Nadine Visser

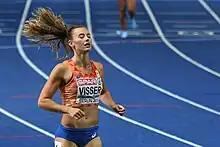
Visser at the 2018 European Championships in Berlin.

The 2018 season started with a bronze at the World Indoor Championship 60 m hurdles. She had clocked 7.83 s to win her semi-final, obliterating Marjan Olyslager’s Dutch record of 7.89 s which had stood since 1989. In consultation with her coach Bart Bennema, Visser had to make a decision about her future: the heptathlon or hurdles. With the 2018 European Championships in Berlin on the doorstep and given her chances of victory on the hurdles at that event, she decided to concentrate on hurdling. In June, at the Diamond League in Stockholm, she ran a new national record in the 100 m hurdles with a time of 12.71 seconds, breaking almost 30-year old record of Olyslager from 1989. She finished fourth at the European Championships in a time of 12.88 s.